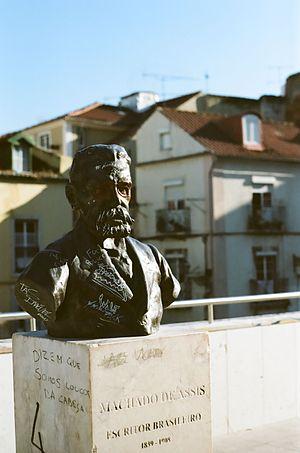
Joaquim Maria Machado de Assis est un écrivain et journaliste brésilien, considéré par beaucoup de critiques, d’universitaires, de gens de lettres et de lecteurs comme l’une des grandes figures, sinon la plus grande, de la littérature brésilienne.